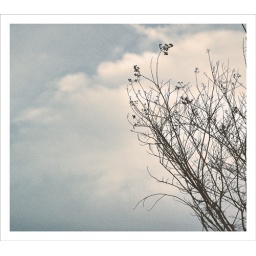
I want the sun to hit my face Through oak trees in the open lot...